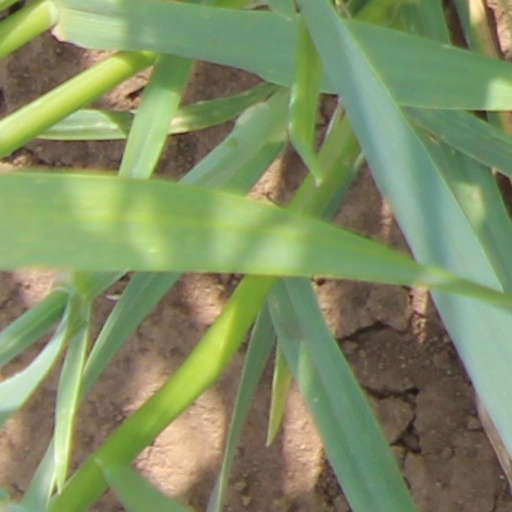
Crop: wheat